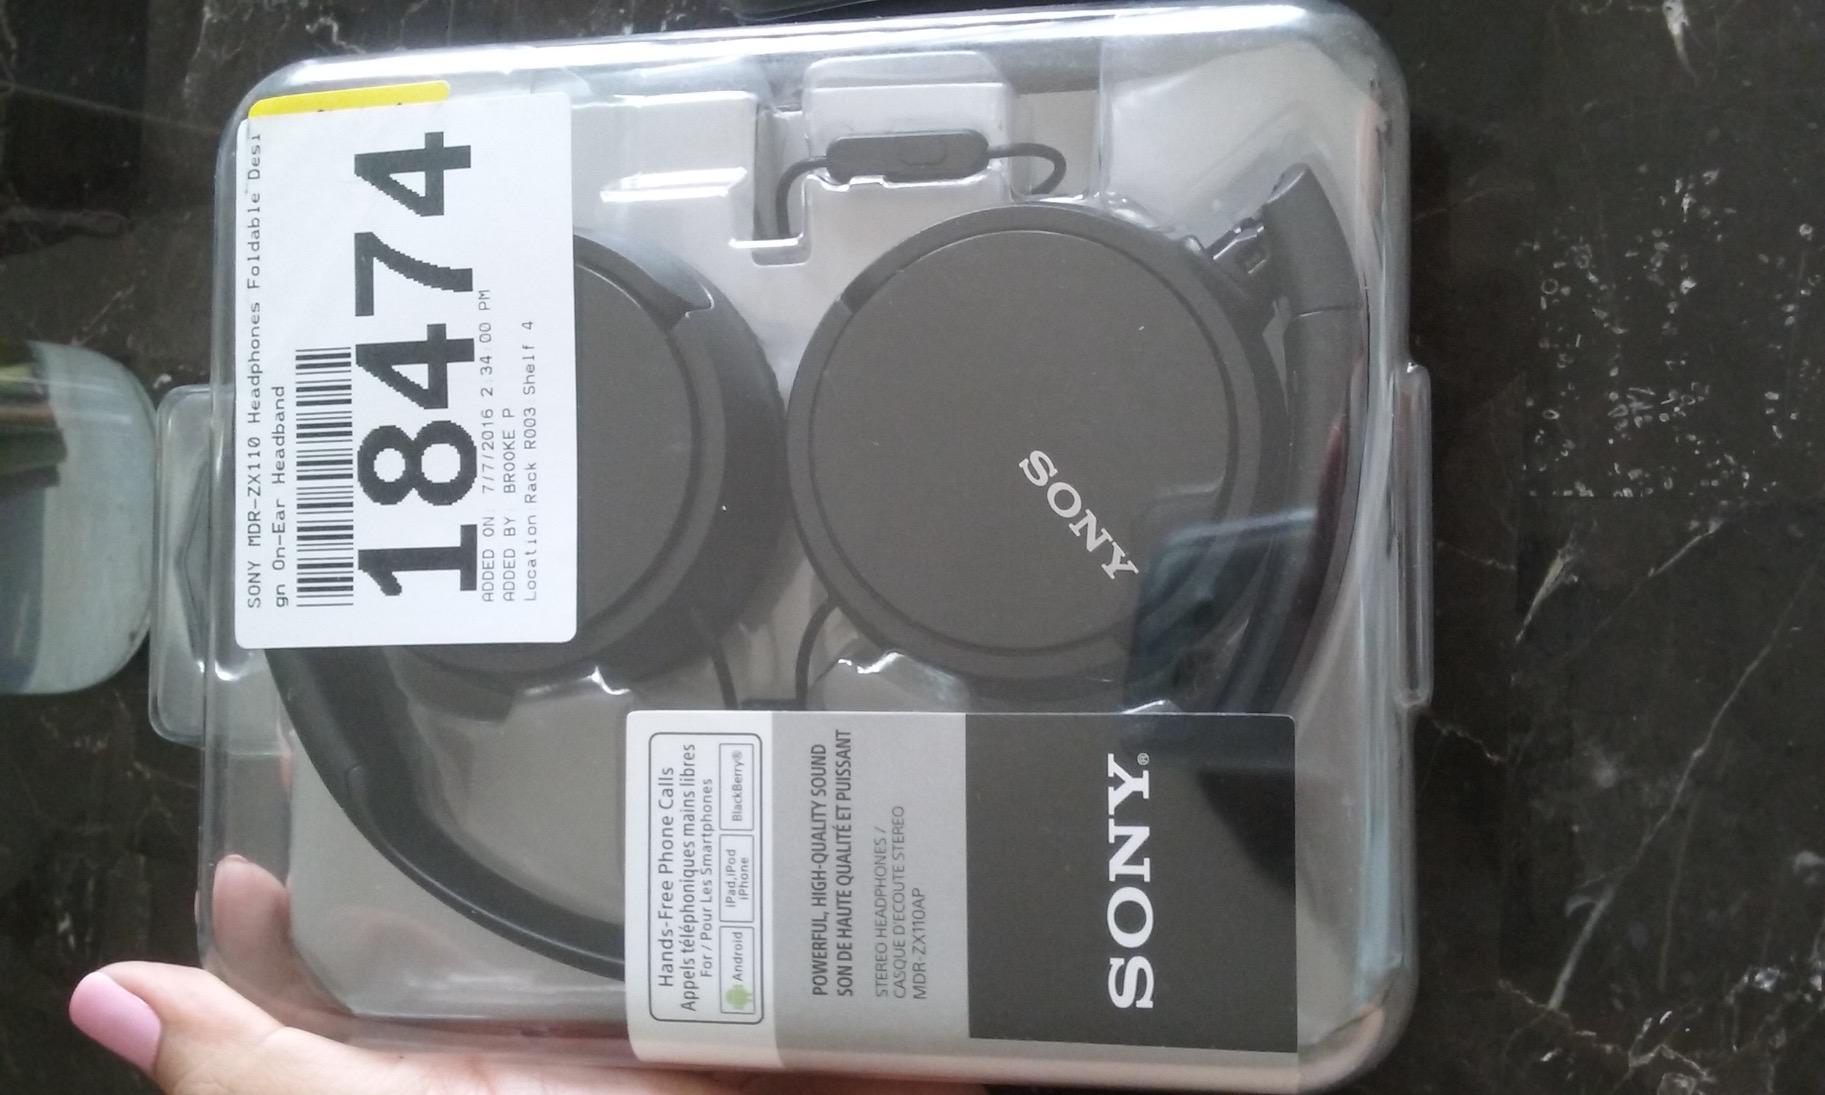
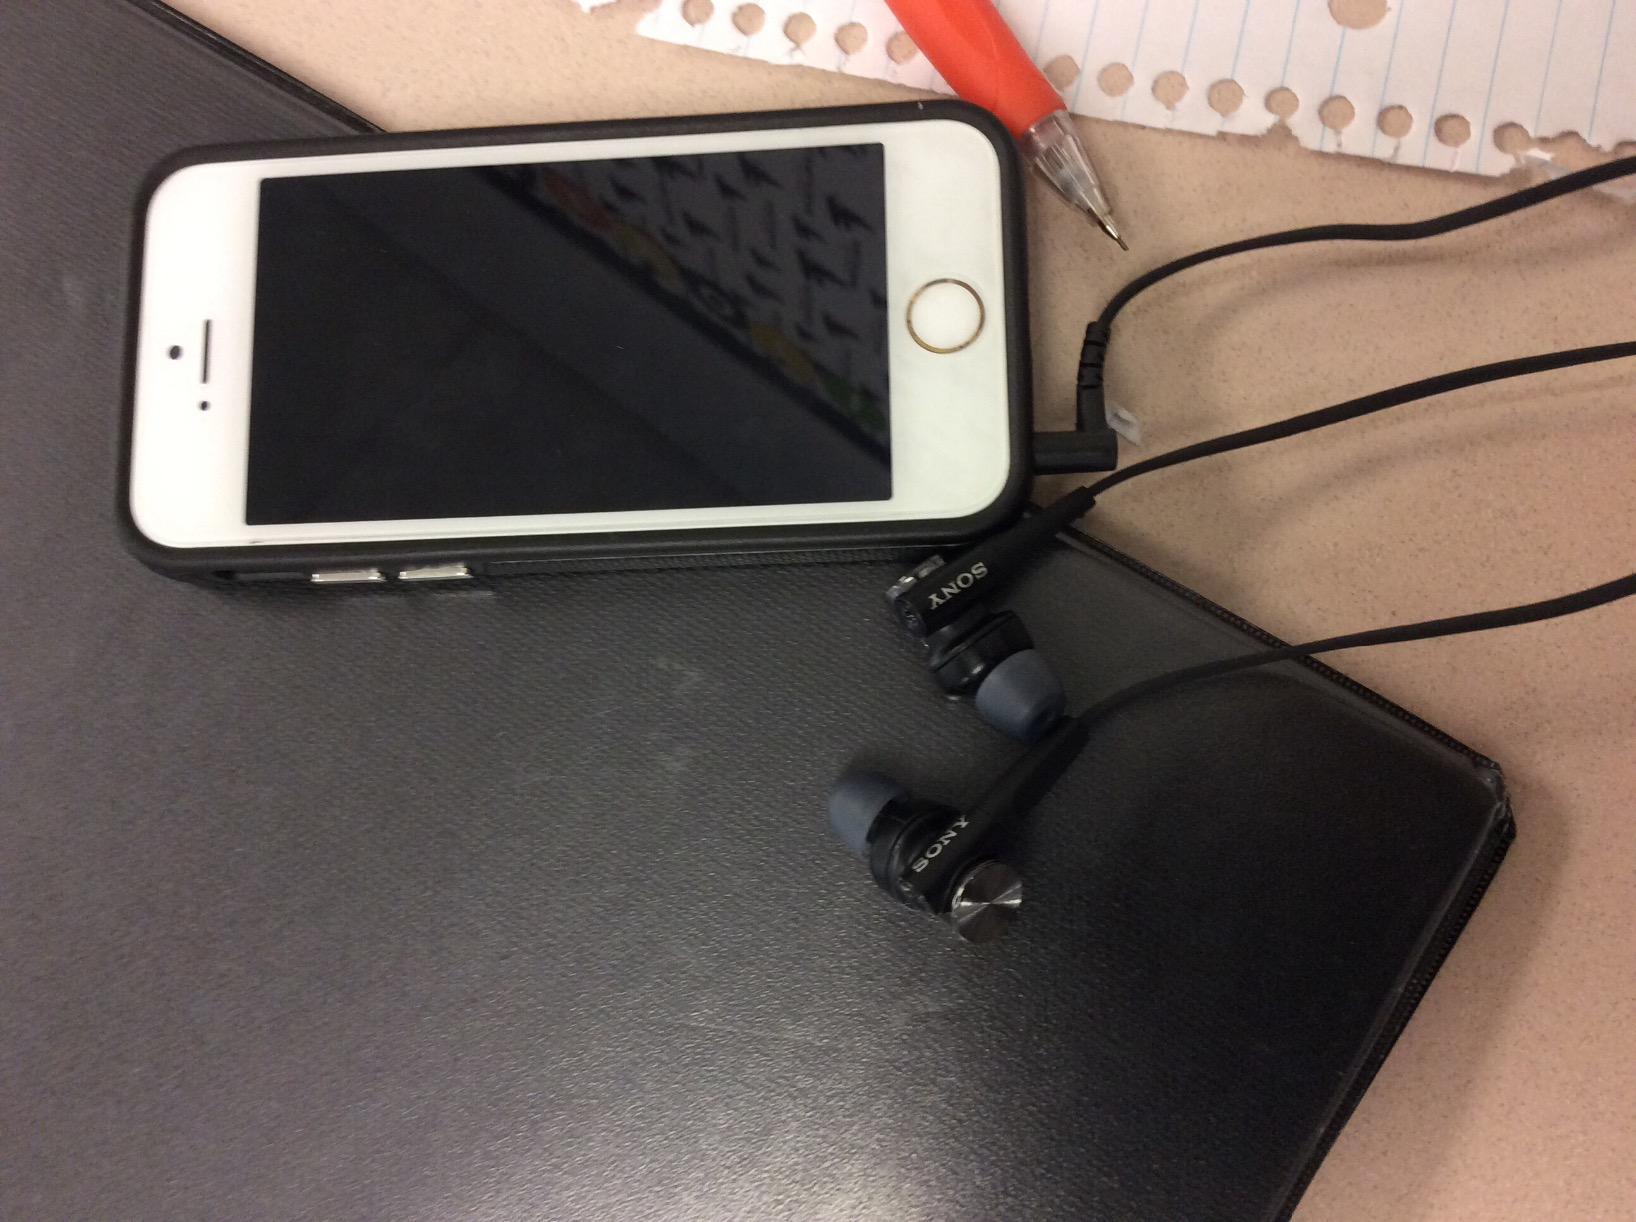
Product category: headphones
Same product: no